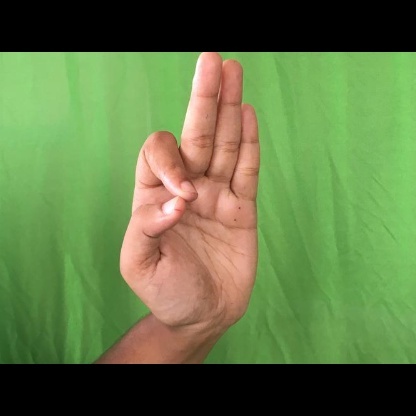
Mudra: Aralam